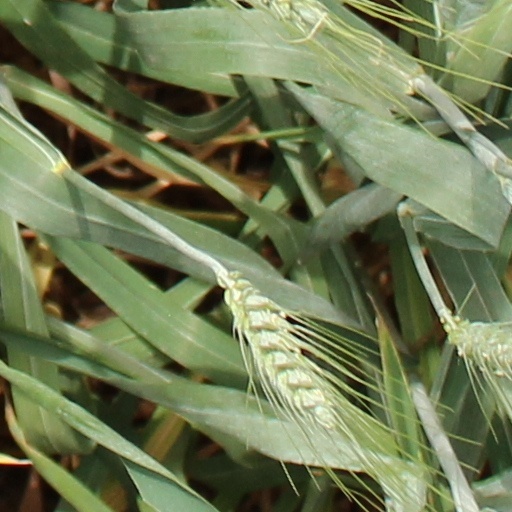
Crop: wheat